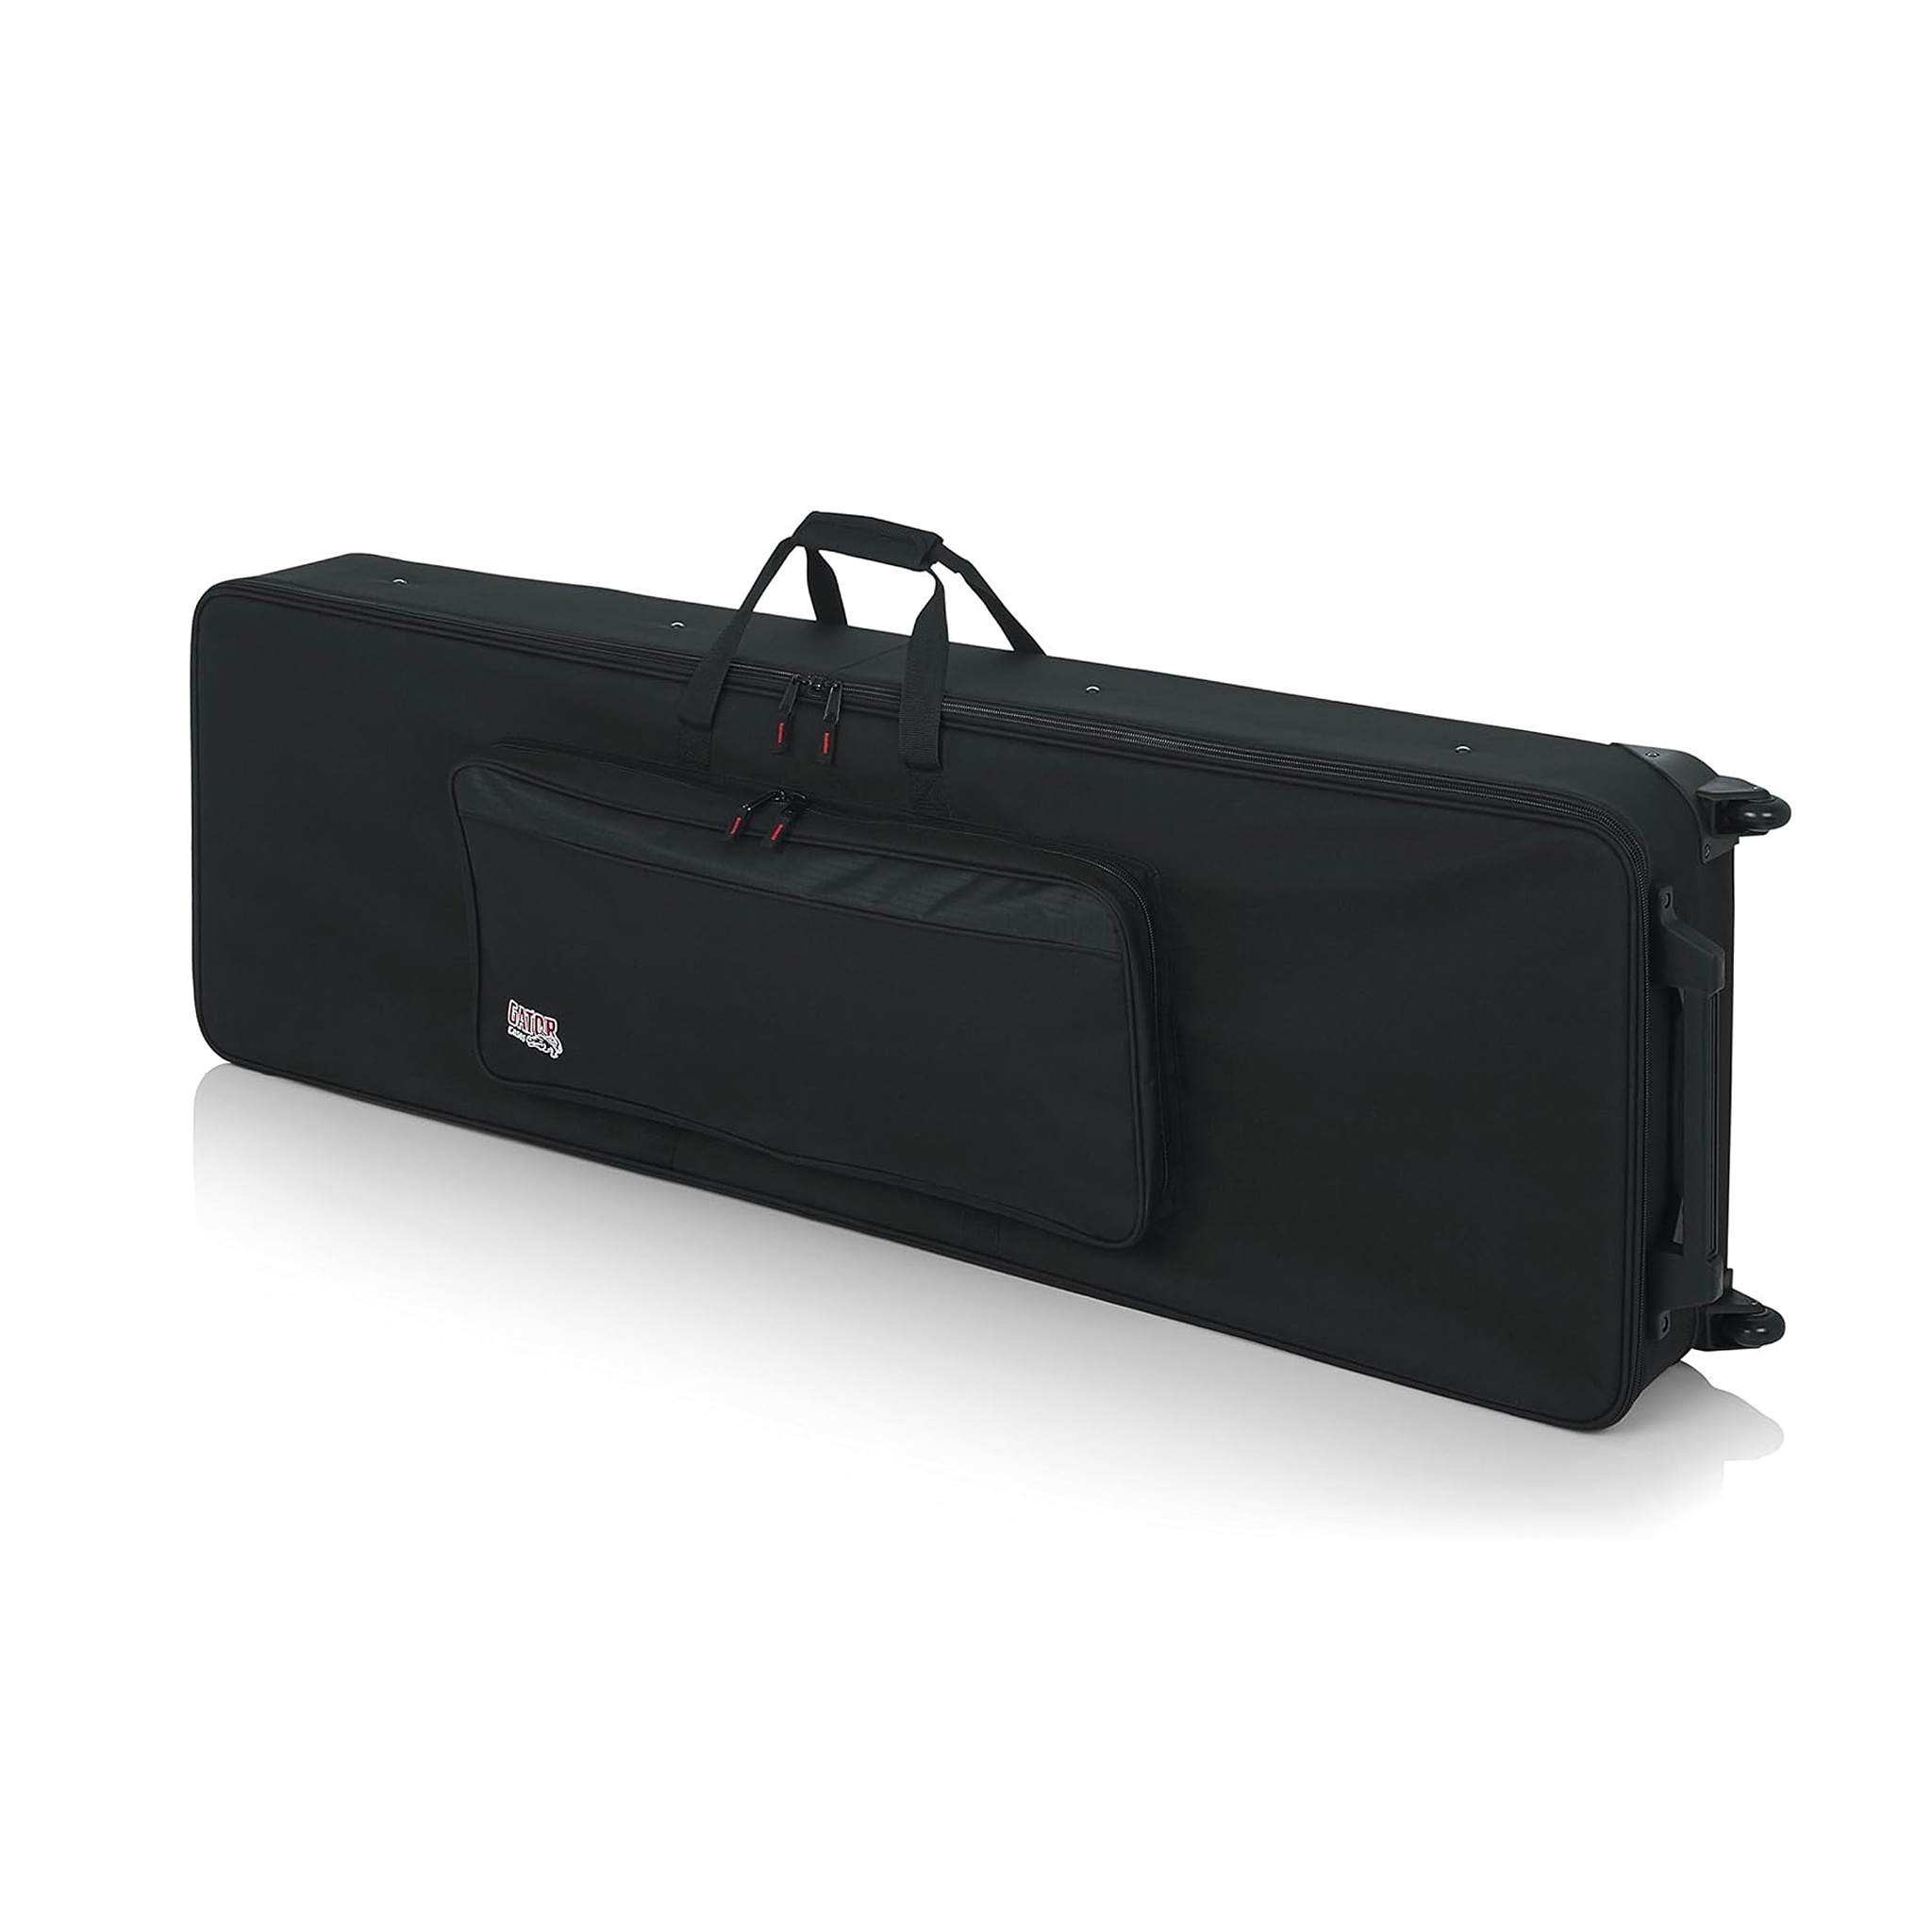
Gator GK series lightweight keyboard cases
The Gator GK series lightweight keyboard cases are perfect for day to day transport and storage. This semi-hard case features a soft but rugged nylon exterior which is reinforces with a polythene interior frame. The GK series comes with wheels and large accessory compartments as standard making it ideal for everyday transport of your keyboard. Four sizes are available. 61 note keyboard case specifications Interior Dimensions - 43" x 17.5" x 6.5" Exterior Dimensions - 48.63" x 19.49" x 8.86" Weight - 10 kg 76 note keyboard case specifications Interior Dimensions - 51.5 x 18" x 6.25" Exterior Dimensions - 56.1" x 20.08" x 9.25" Weight - 11.5 kg Moulded 88 note keyboard case specifications Interior Dimensions - 57.5" x 18" x 6" Exterior Dimensions - 63.19" x 20.08" x 8.66" Weight - 12.7 kg Slim 88 note keyboard case specifications Interior Dimensions - 53.37" x 15" x 6" Exterior Dimensions - 59.84" x 17.72" x 9.06" Weight - 10 kg
Brand: Gator
Category: Arts & Entertainment > Hobbies & Creative Arts > Musical Instrument & Orchestra Accessories > Musical Keyboard Accessories > Musical Keyboard Bags & Cases > Musical Keyboard Hard Cases